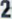
Number: 2